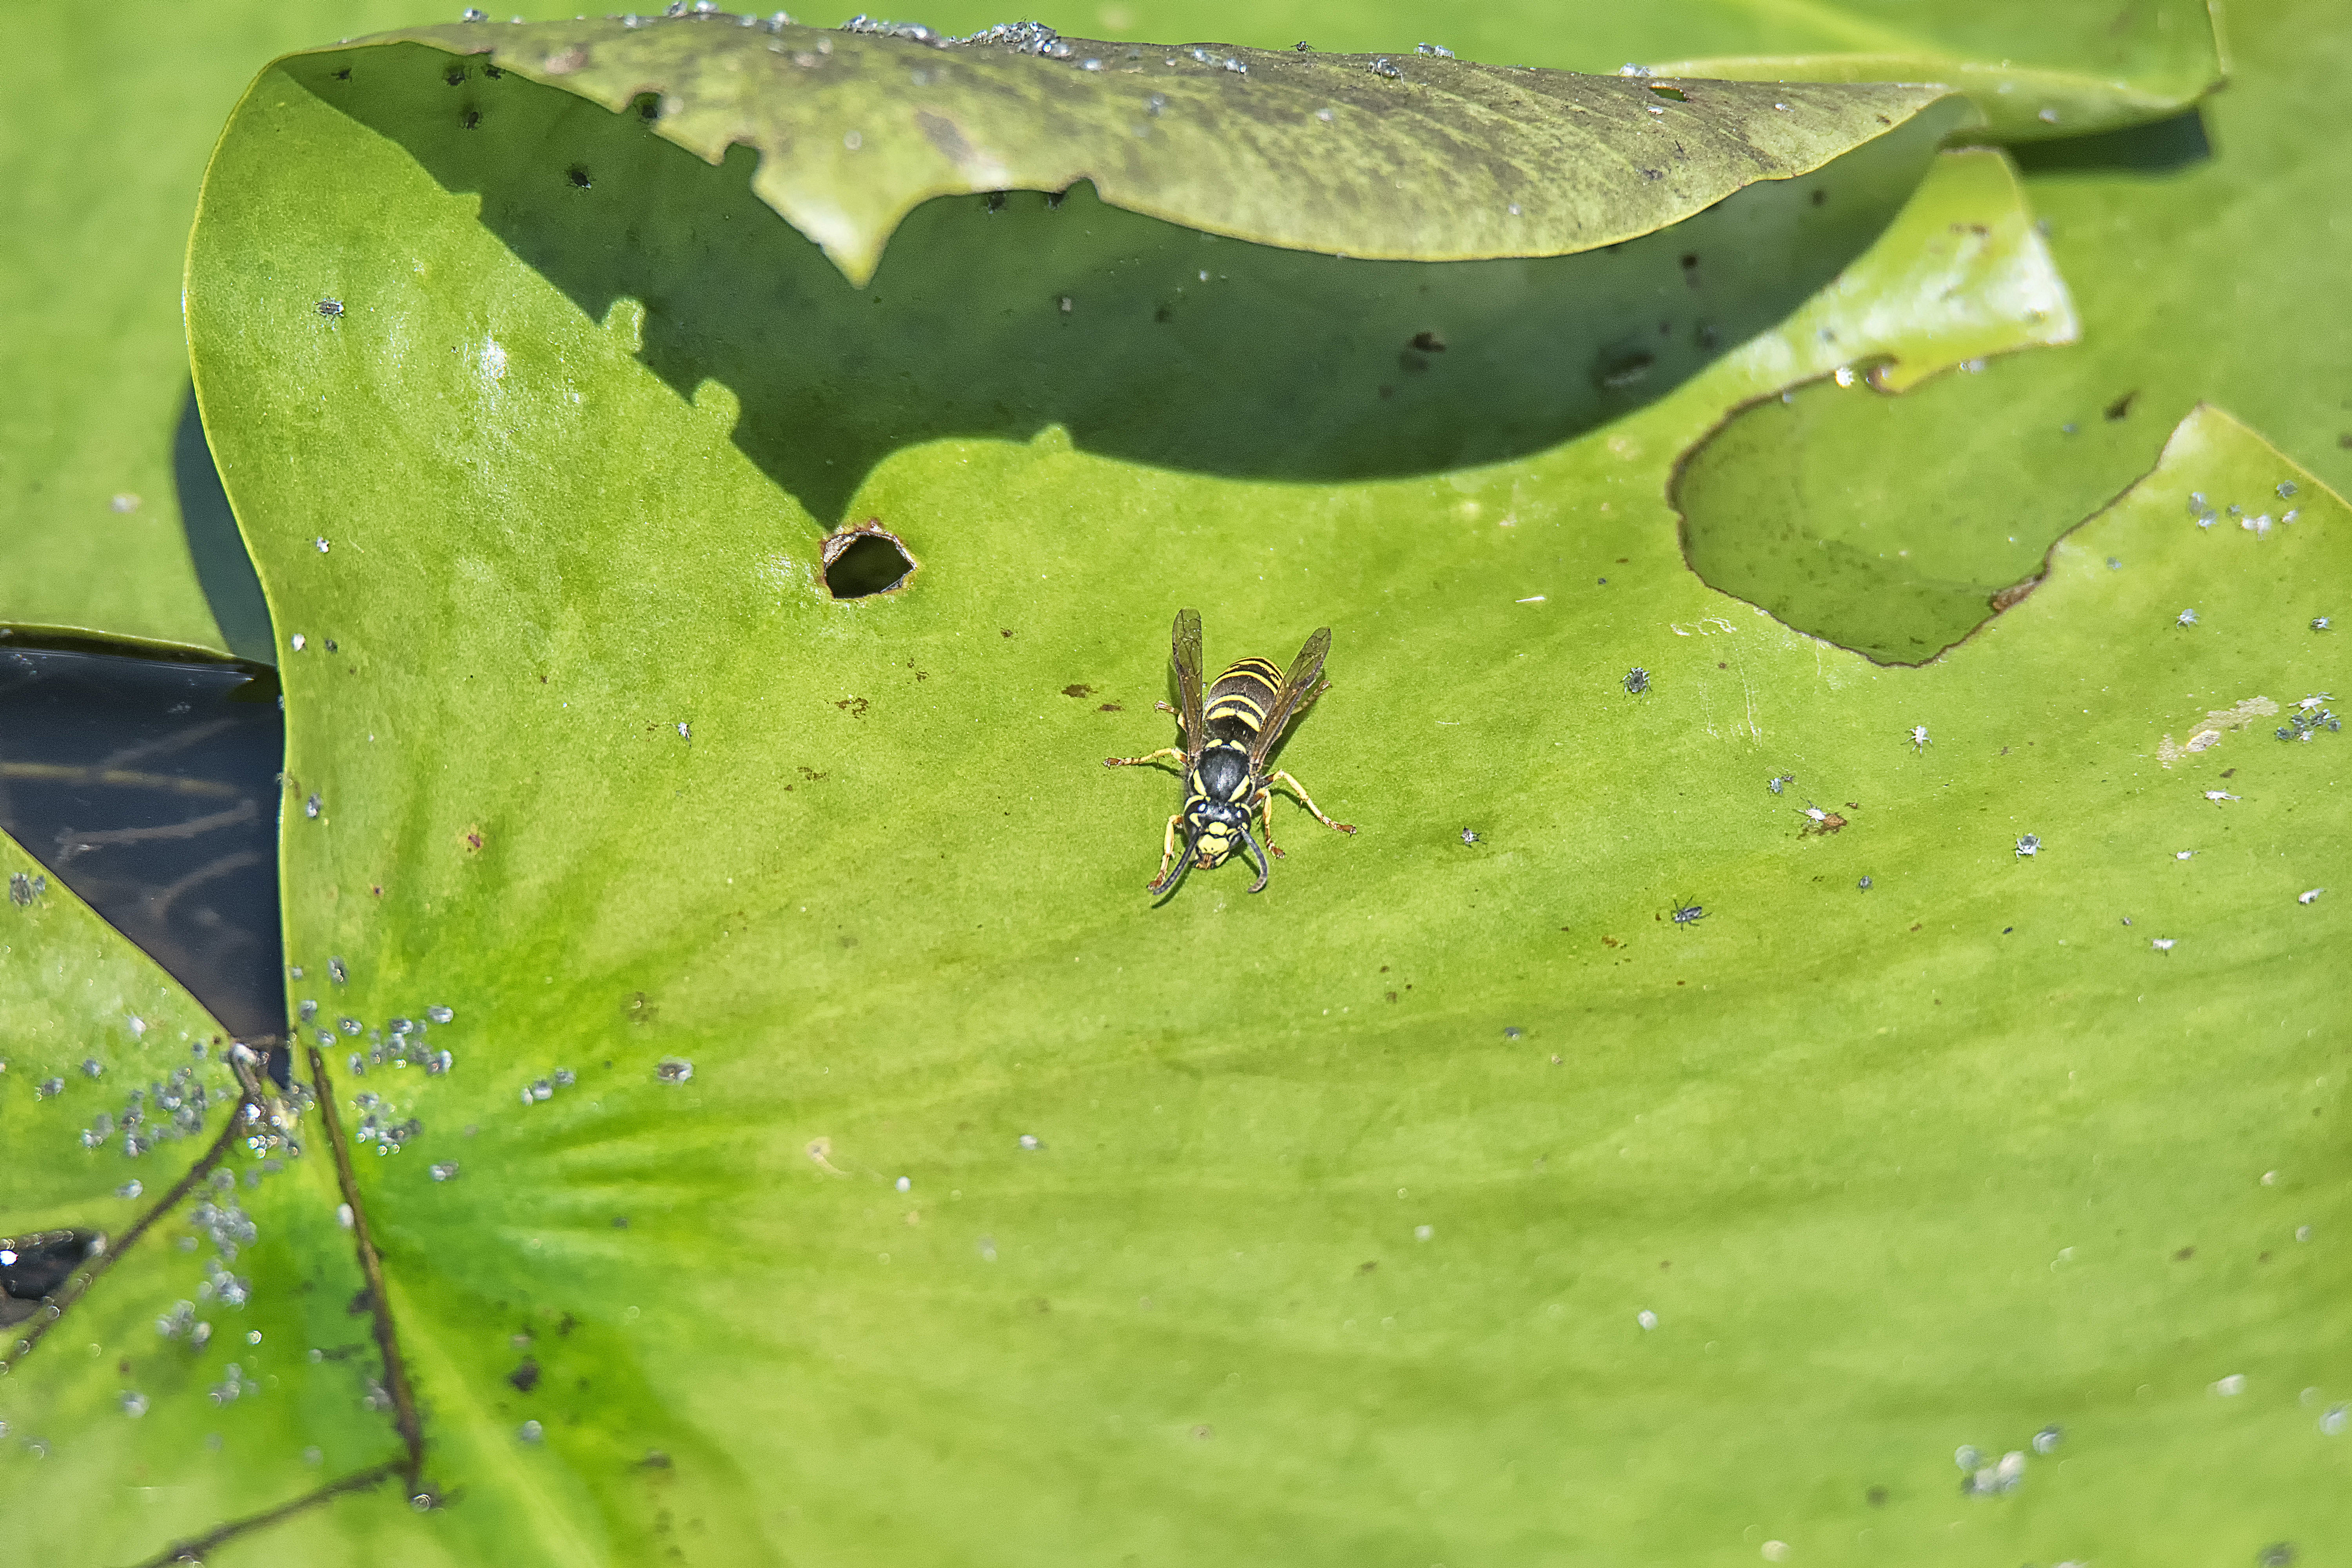
nature, plant, leaf, flower, green, produce, insect, botany, amphibian, flora, fauna, invertebrate, close up, canada, quebec, insecte, sherbrooke, macro photography, plant stem